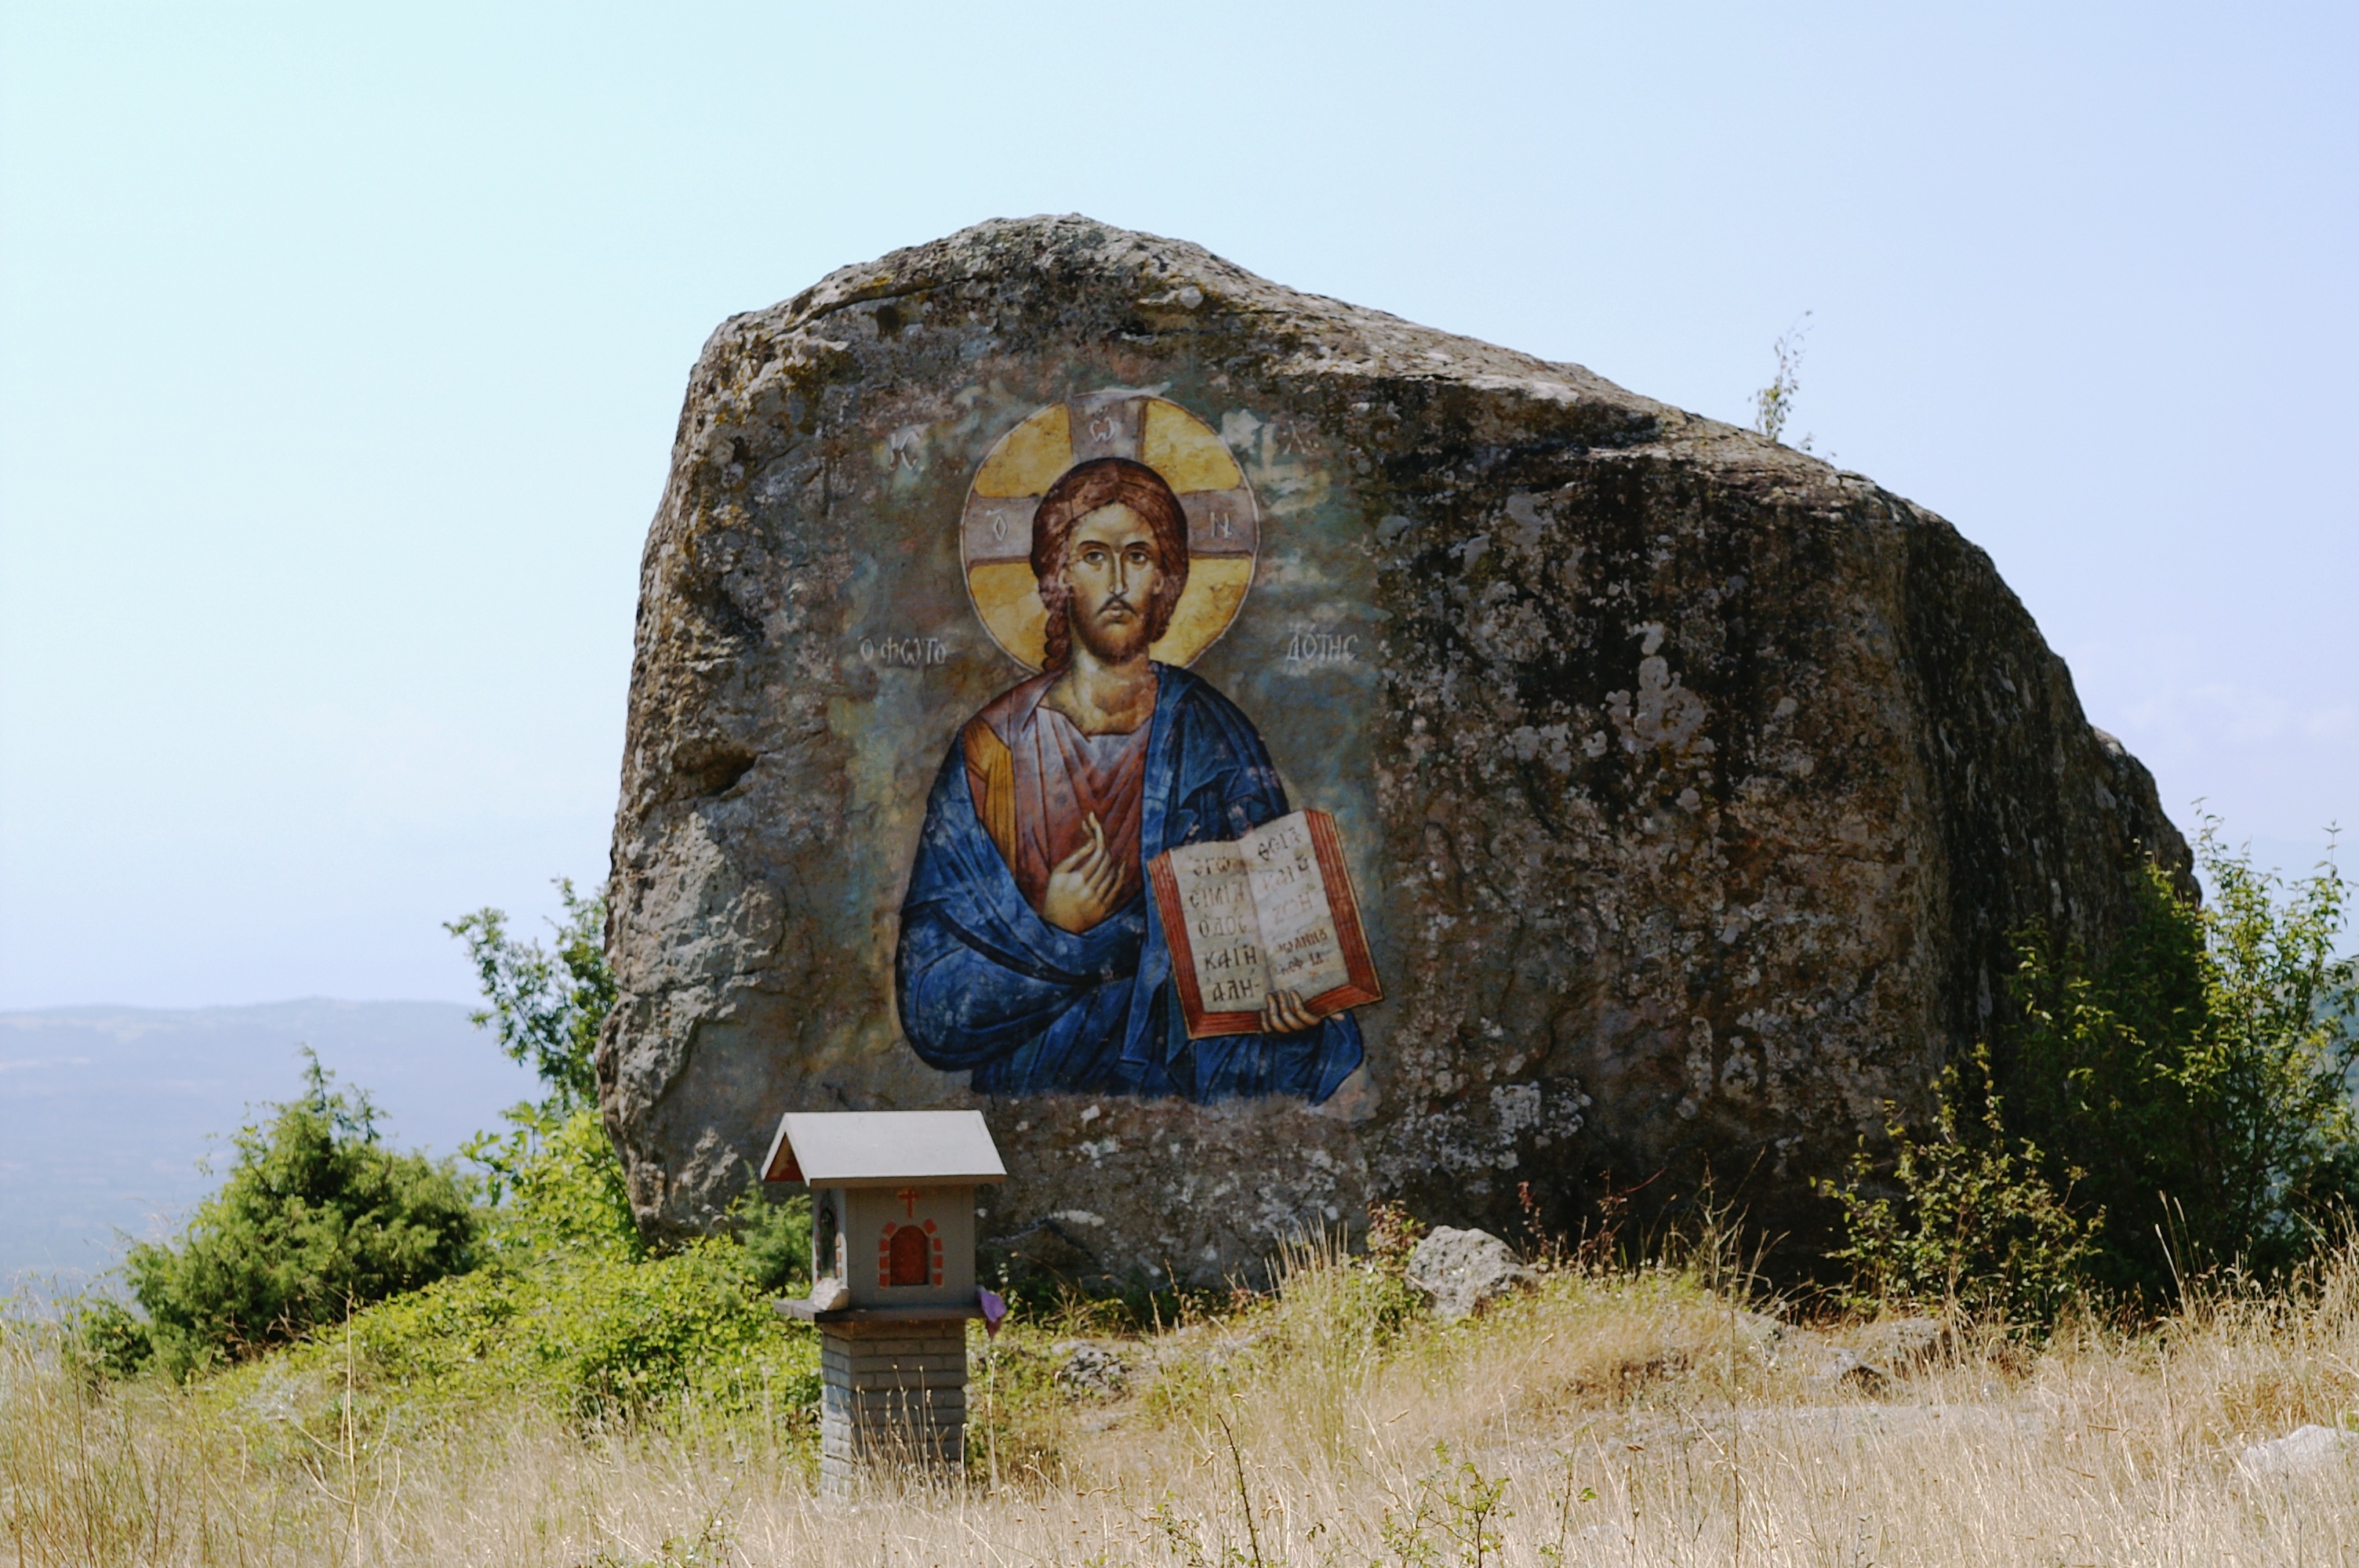
rock, mountain, adventure, vacation, travel, cliff, religion, tourism, terrain, rocks, christ, geology, paintings, rural area, archangelos, aridea